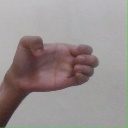
अक्षर: ख